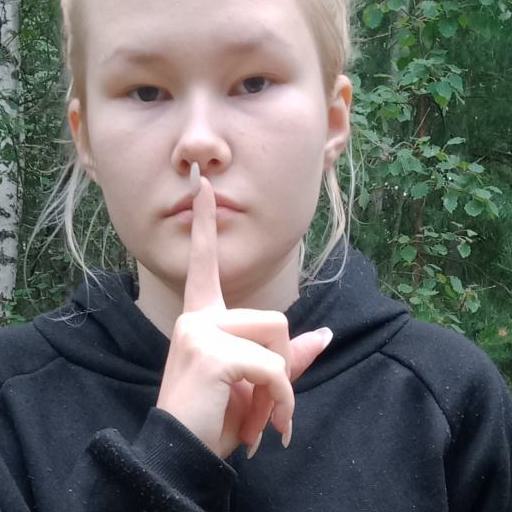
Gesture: mute